List of birds of Egypt

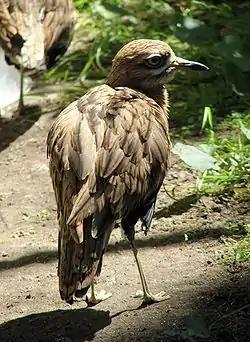
A Eurasian thick-knee

The thick-knees are a group of largely tropical waders in the family Burhinidae. They are found worldwide within the tropical zone, with some species also breeding in temperate Europe and Australia. They are medium to large waders with strong black or yellow-black bills, large yellow eyes and cryptic plumage. Despite being classed as waders, most species have a preference for arid or semi-arid habitats.